Louis Jean Marie de Bourbon, Duke of Penthièvre

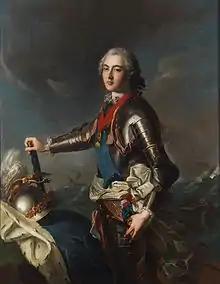
Portrait by Jean-Marc Nattier

Louis Jean Marie de Bourbon (16 November 1725 – 4 March 1793) was the son of Louis Alexandre de Bourbon and his wife Marie Victoire de Noailles. He was therefore a grandson of Louis XIV of France and his mistress, Madame de Montespan. From birth he was known as the Duke of Penthièvre. He also possessed the following titles: Prince of Lamballe (given later as a courtesy title to the duke's only surviving son); Prince of Carignano; Duke of Rambouillet; Duke of Aumale (1775); Duke of Gisors; Duke of Châteauvillain; Duke of Arc-en-Barrois; Duke of Amboise; Count of Eu; Count of Guingamp. He was the father in law of "Philippe Égalité".